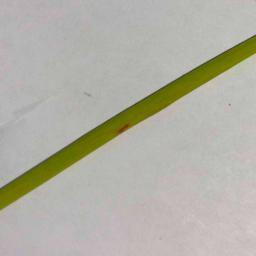
Label: Rice___Brown_Spot